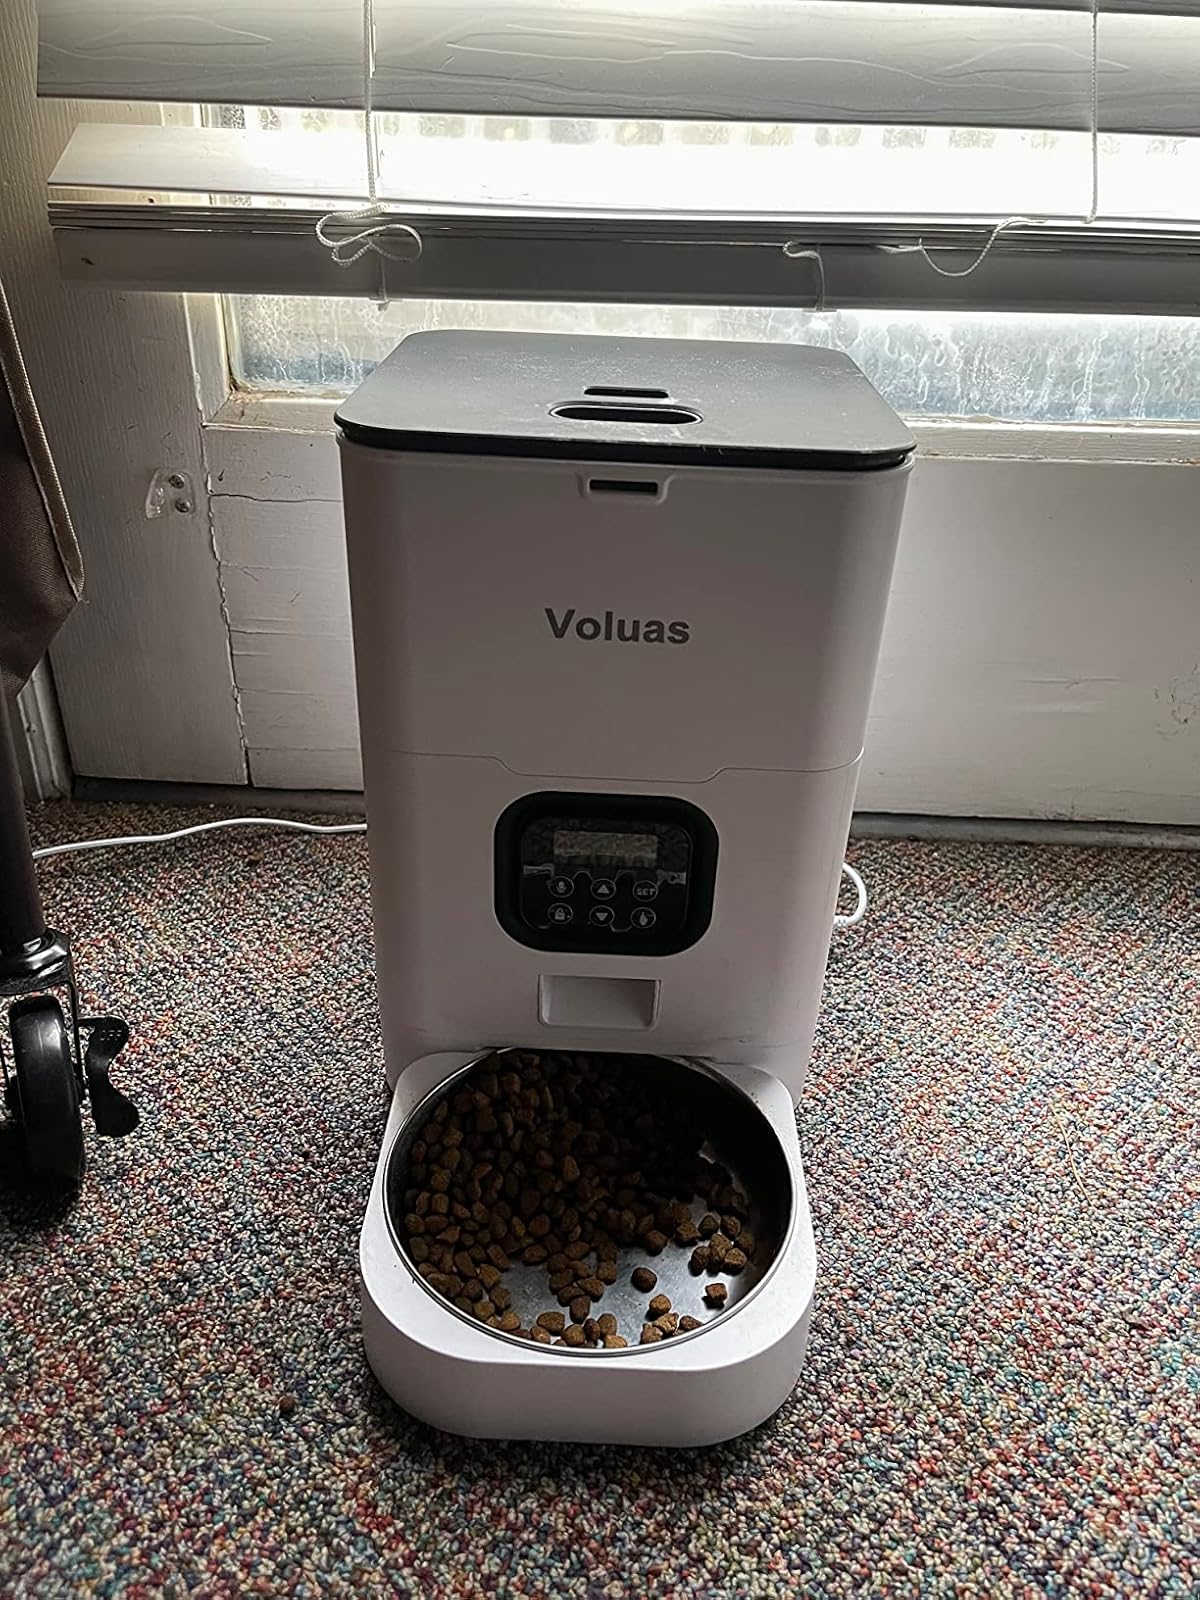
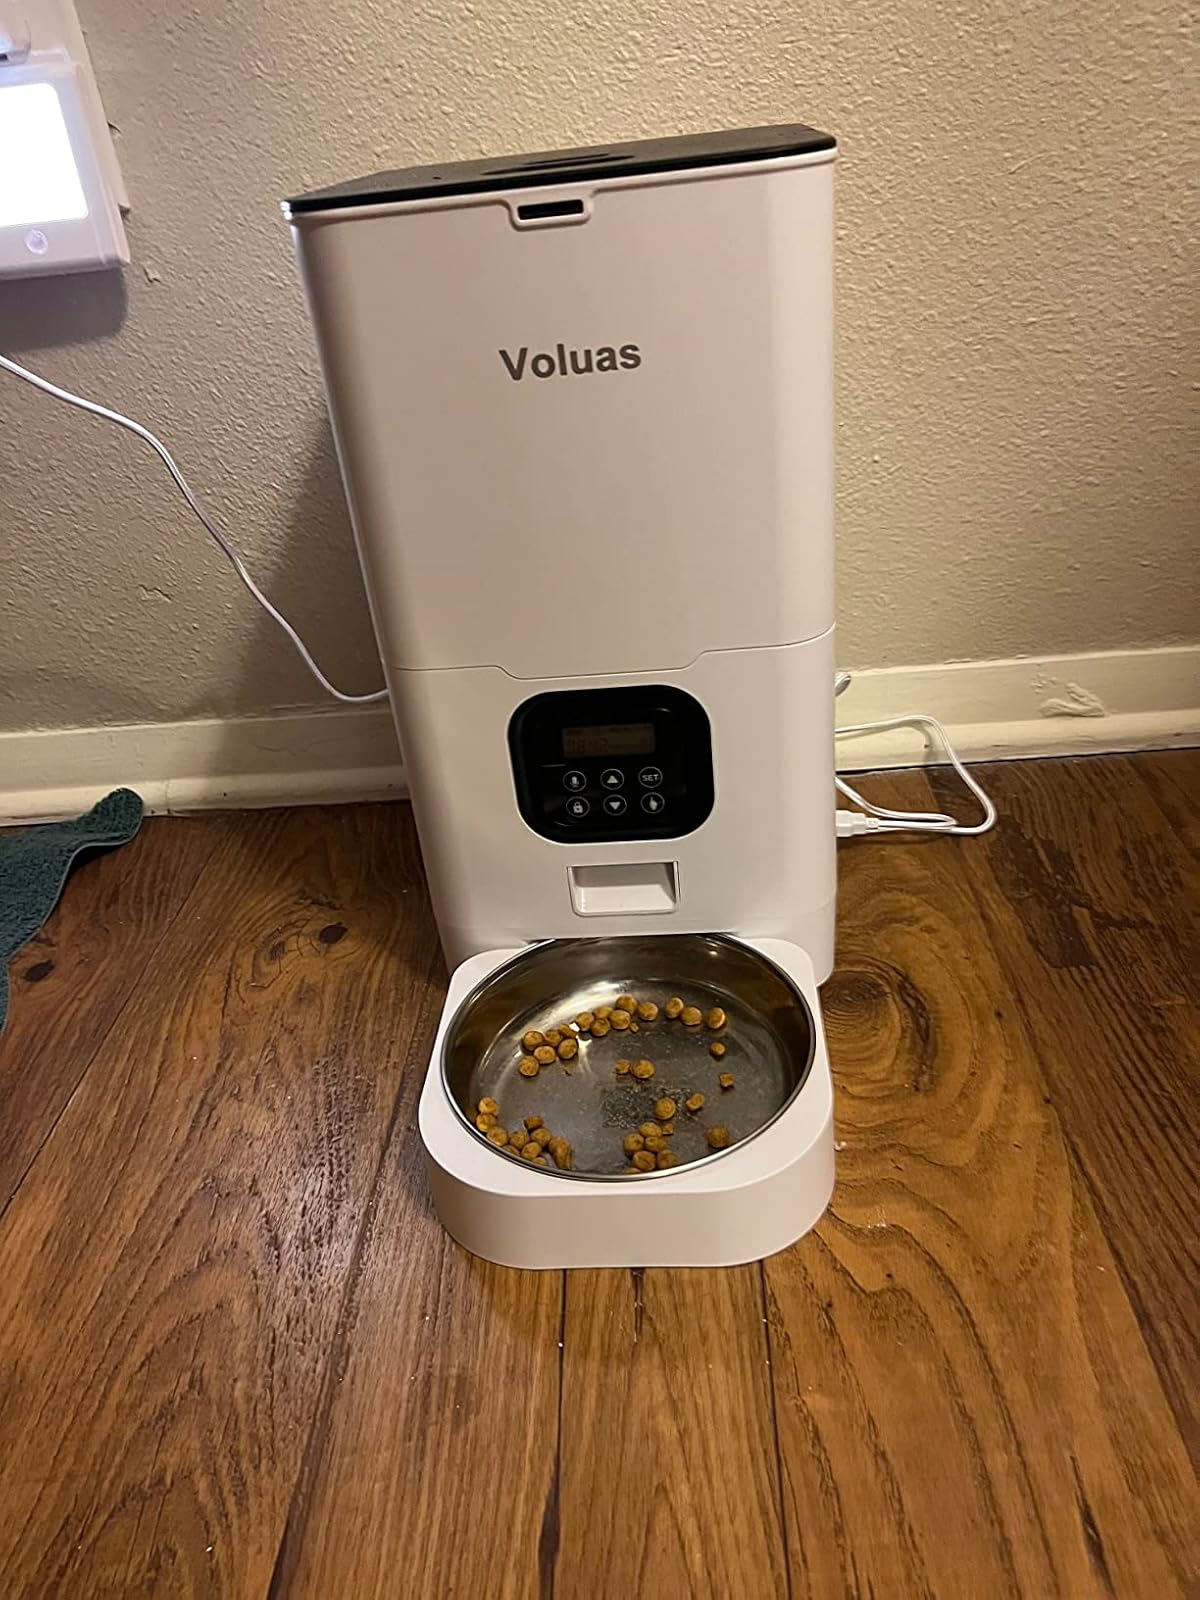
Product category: items_feeder
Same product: yes